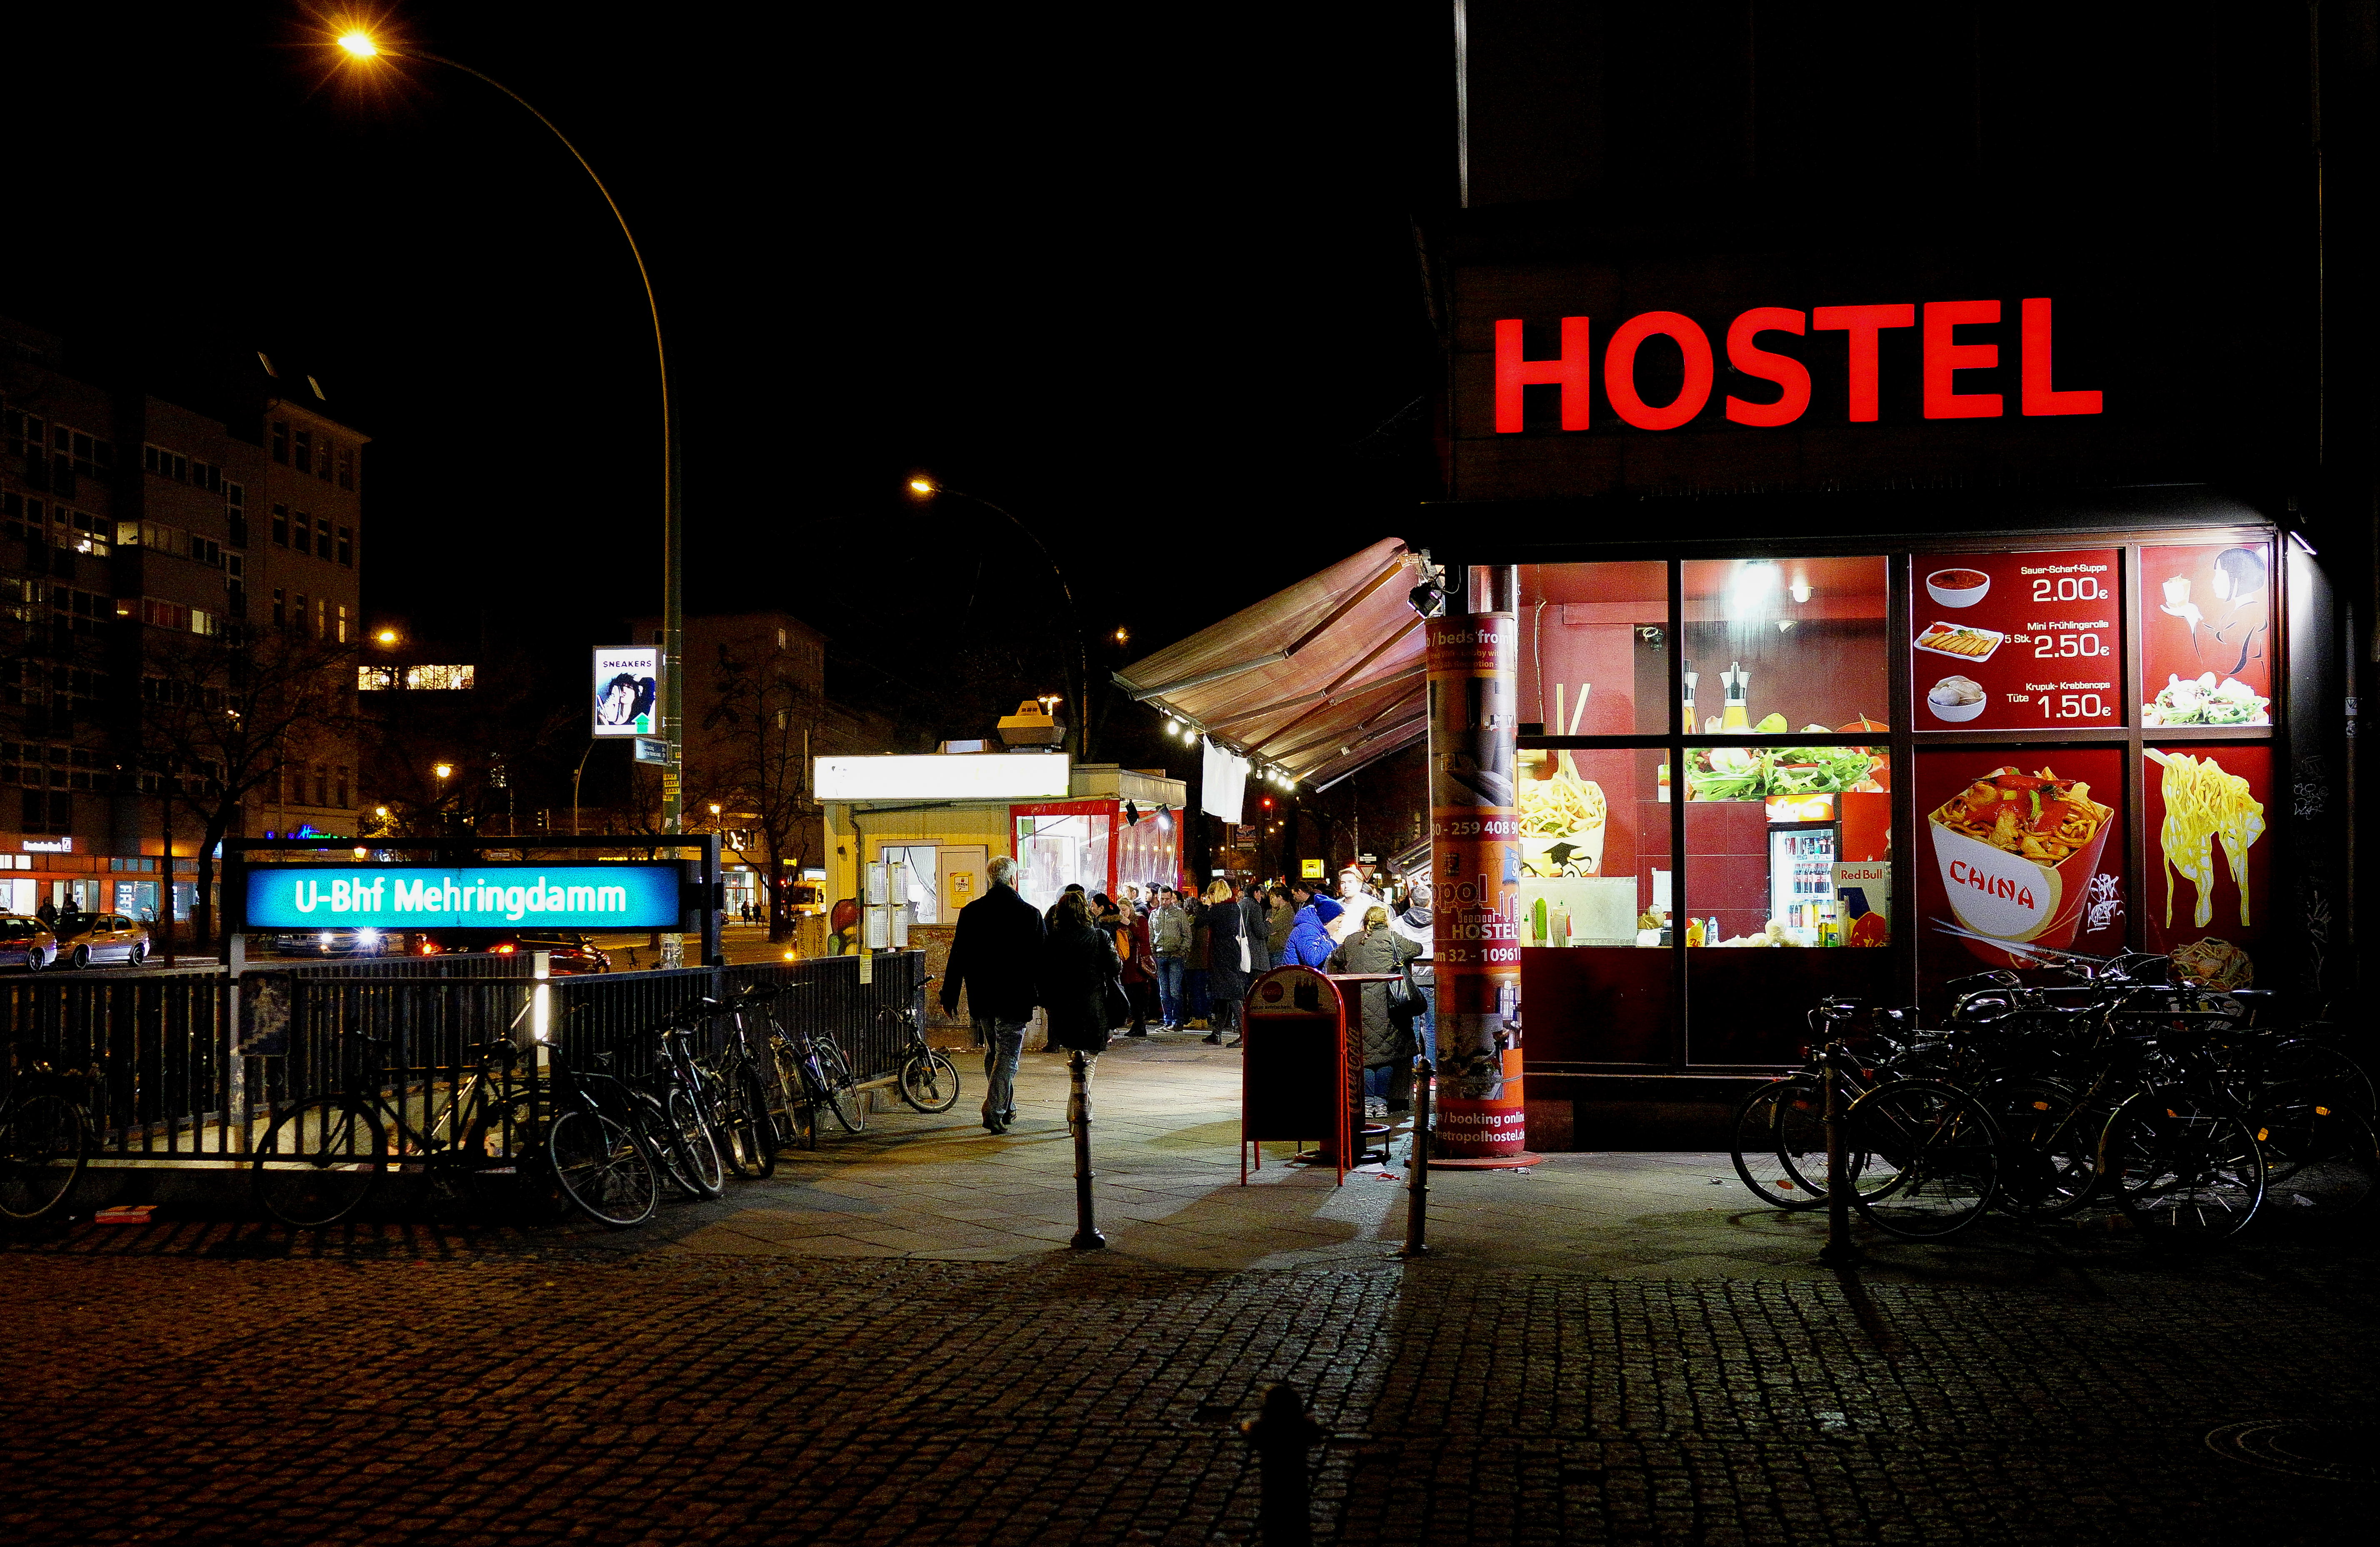
road, street, night, city, urban, cityscape, downtown, evening, historic, lighting, life, fabric, stadt, germany, deutschland, berlin, nacht, heritage, hostel, kreuzberg, urban area, human settlement